No. 233 Squadron RAF

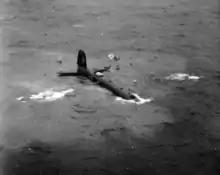
Fw-200 Condor sinking in the Atlantic Ocean, west of Ireland, after being shot down by a Lockheed Hudson of No. 233 Squadron RAF on 23 July 1941.

No. 233 Squadron was reformed on 18 May 1937 at RAF Tangmere as part of Coastal Command. It first used Avro Ansons for general reconnaissance until August 1938 when it was moved to Scotland and began converting to Lockheed Hudsons. Patrols were at first carried out by both Ansons and Hudsons, until the last flight by Ansons on 10 October 1939. By the end of October a flight of Bristol Blenheims had been added to the squadron, undertaking patrols until January 1940.